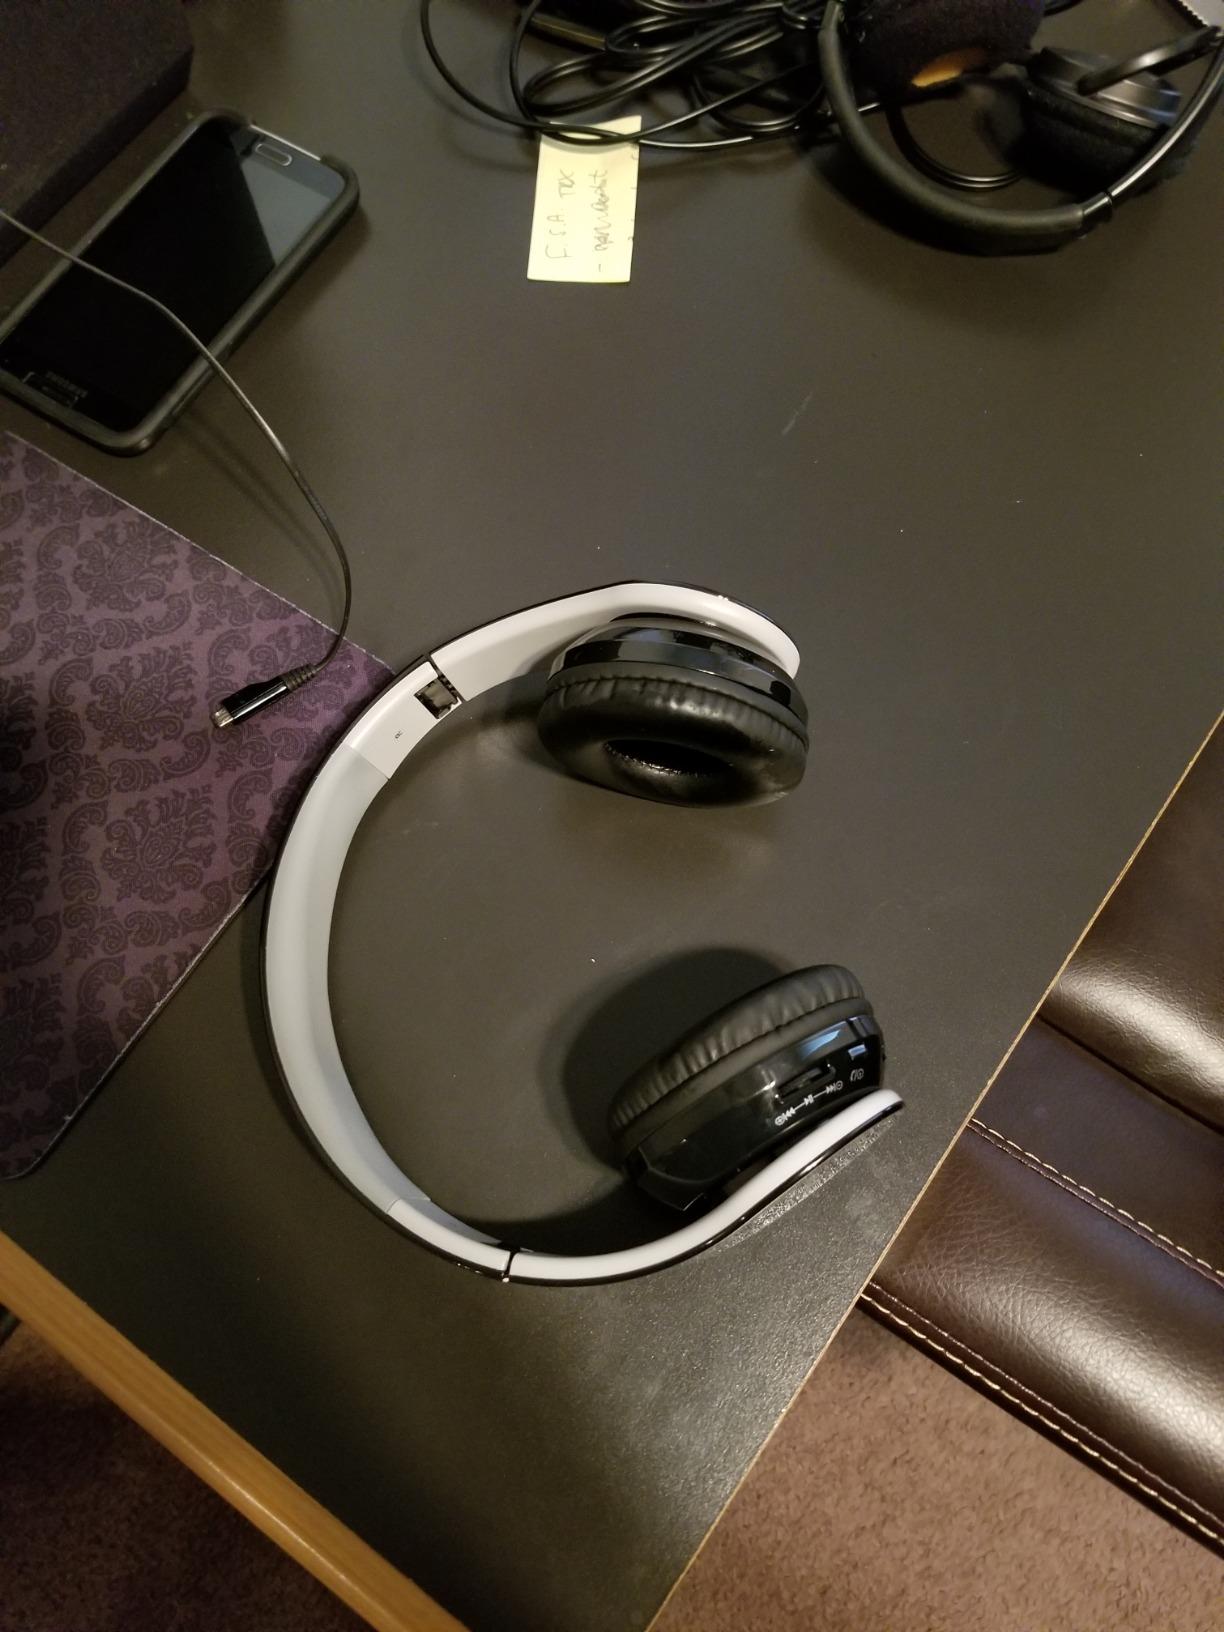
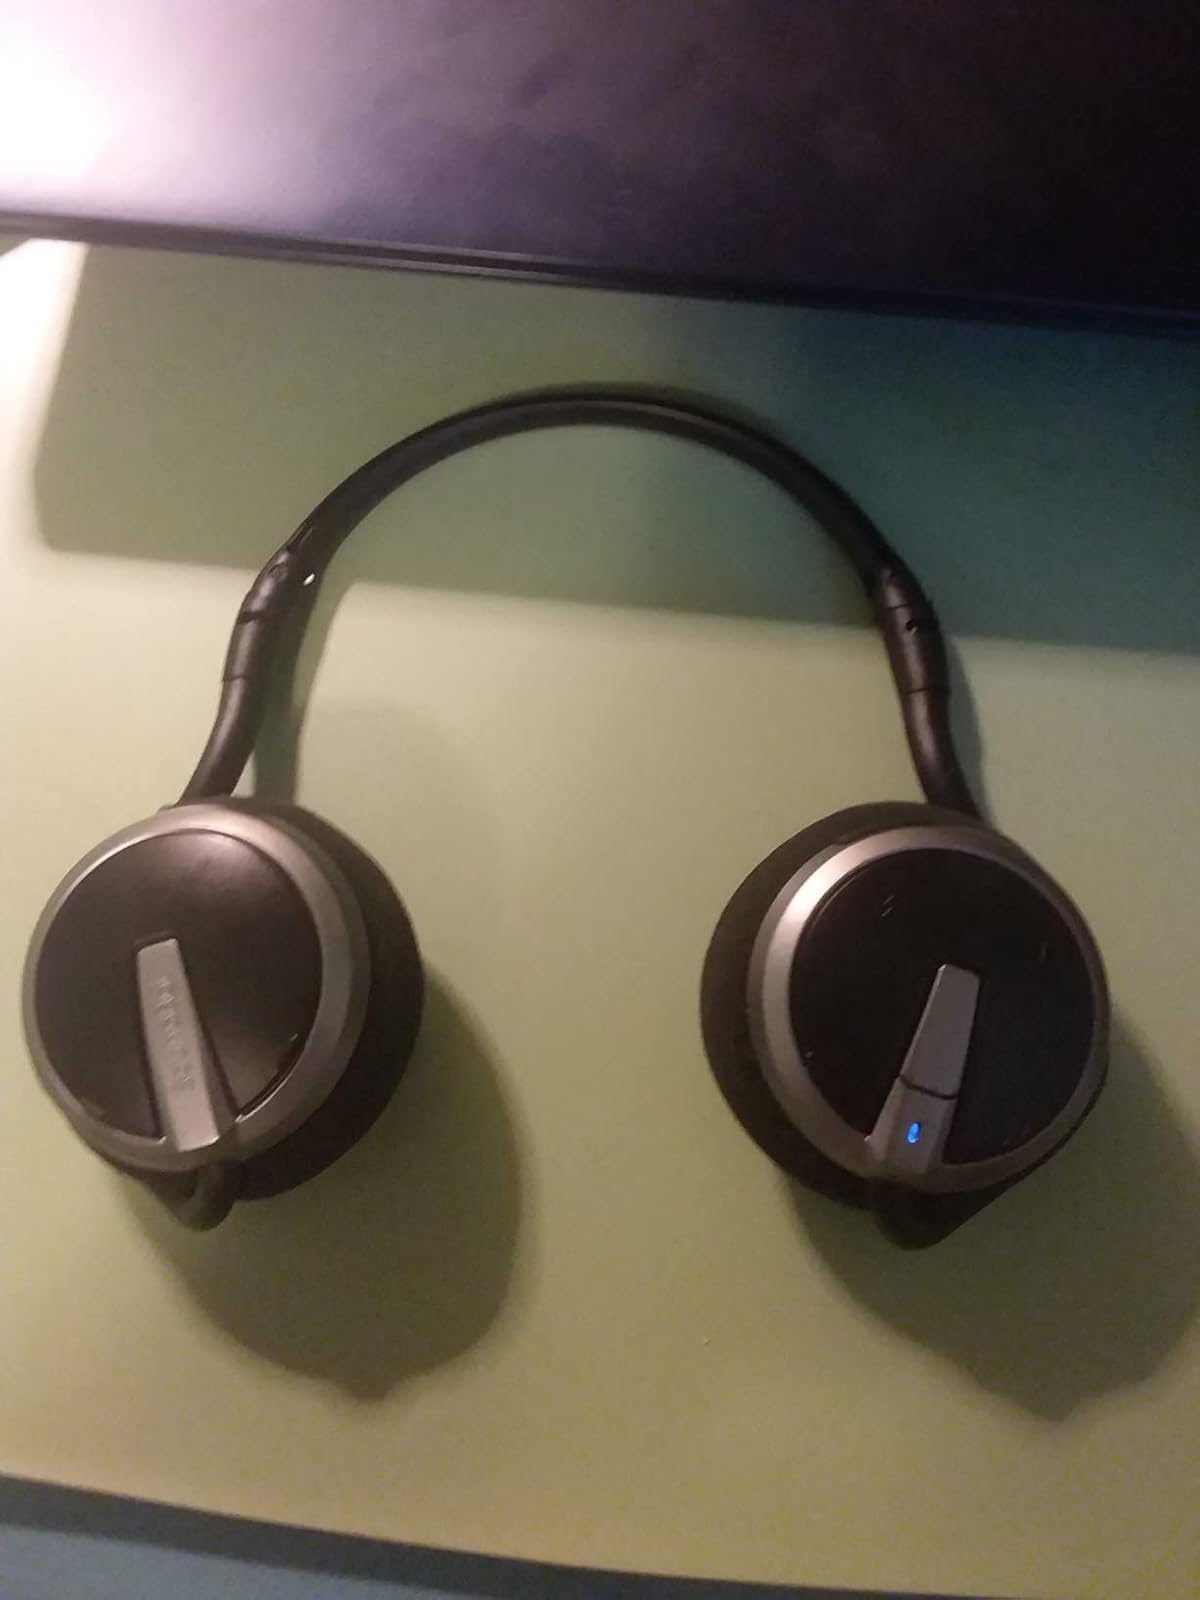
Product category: headphones
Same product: no